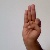
The image shows a hand gesture representing the letter 'F' in Indian Sign Language.